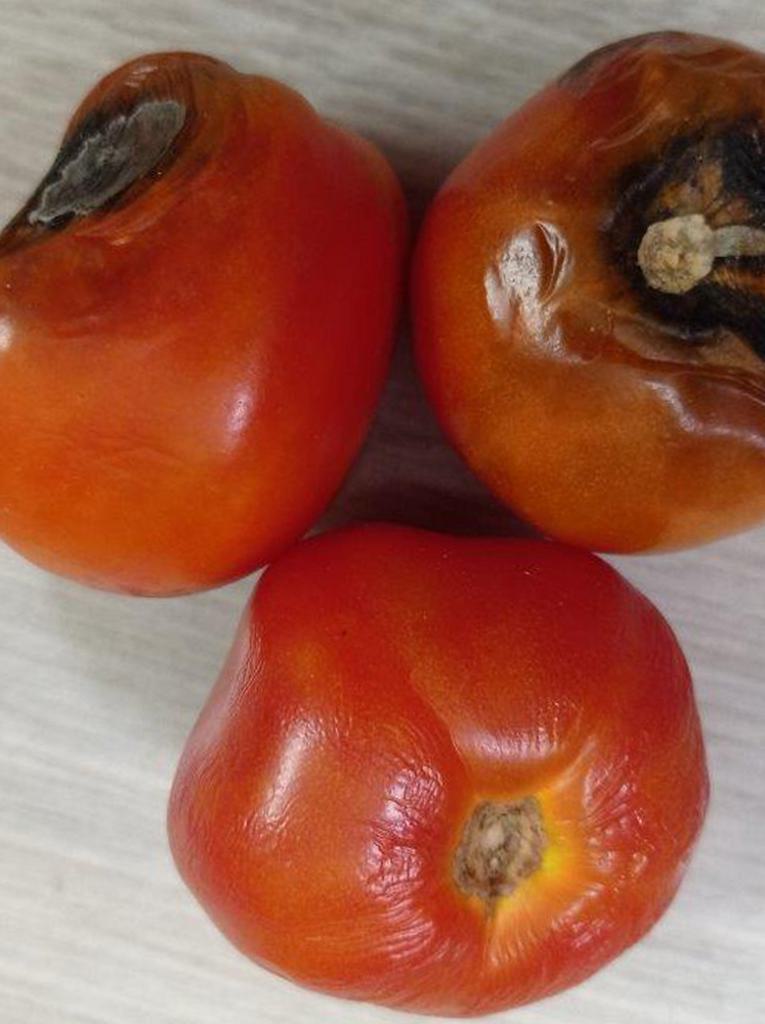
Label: Rotten